Greenpoint Avenue station

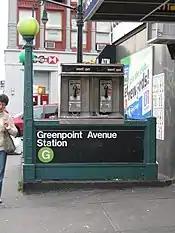
Station stairs

This underground station has two tracks and two side platforms. The G stops at the station at all times. The station is between 21st Street to the north and Nassau Avenue to the south.